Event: Nepal Earthquake
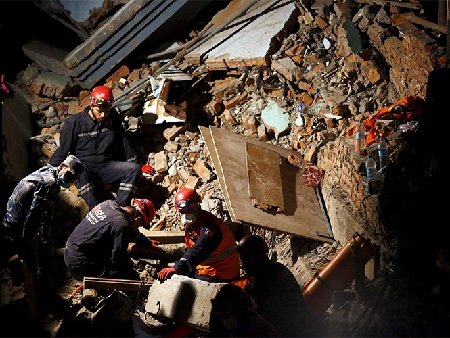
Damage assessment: damage